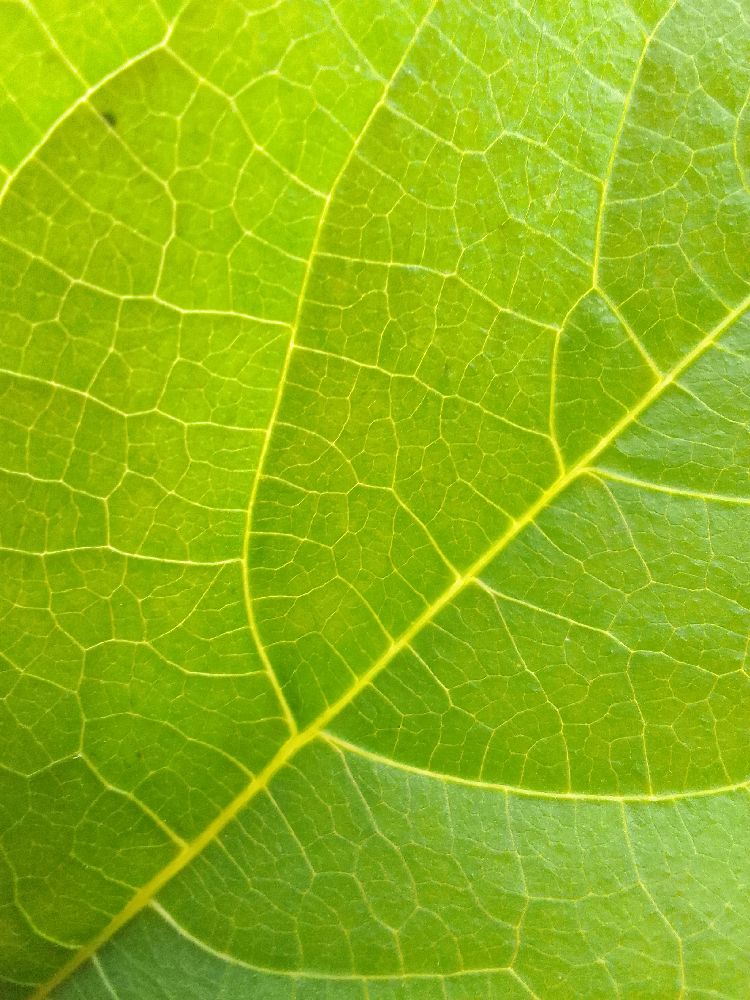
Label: healthy